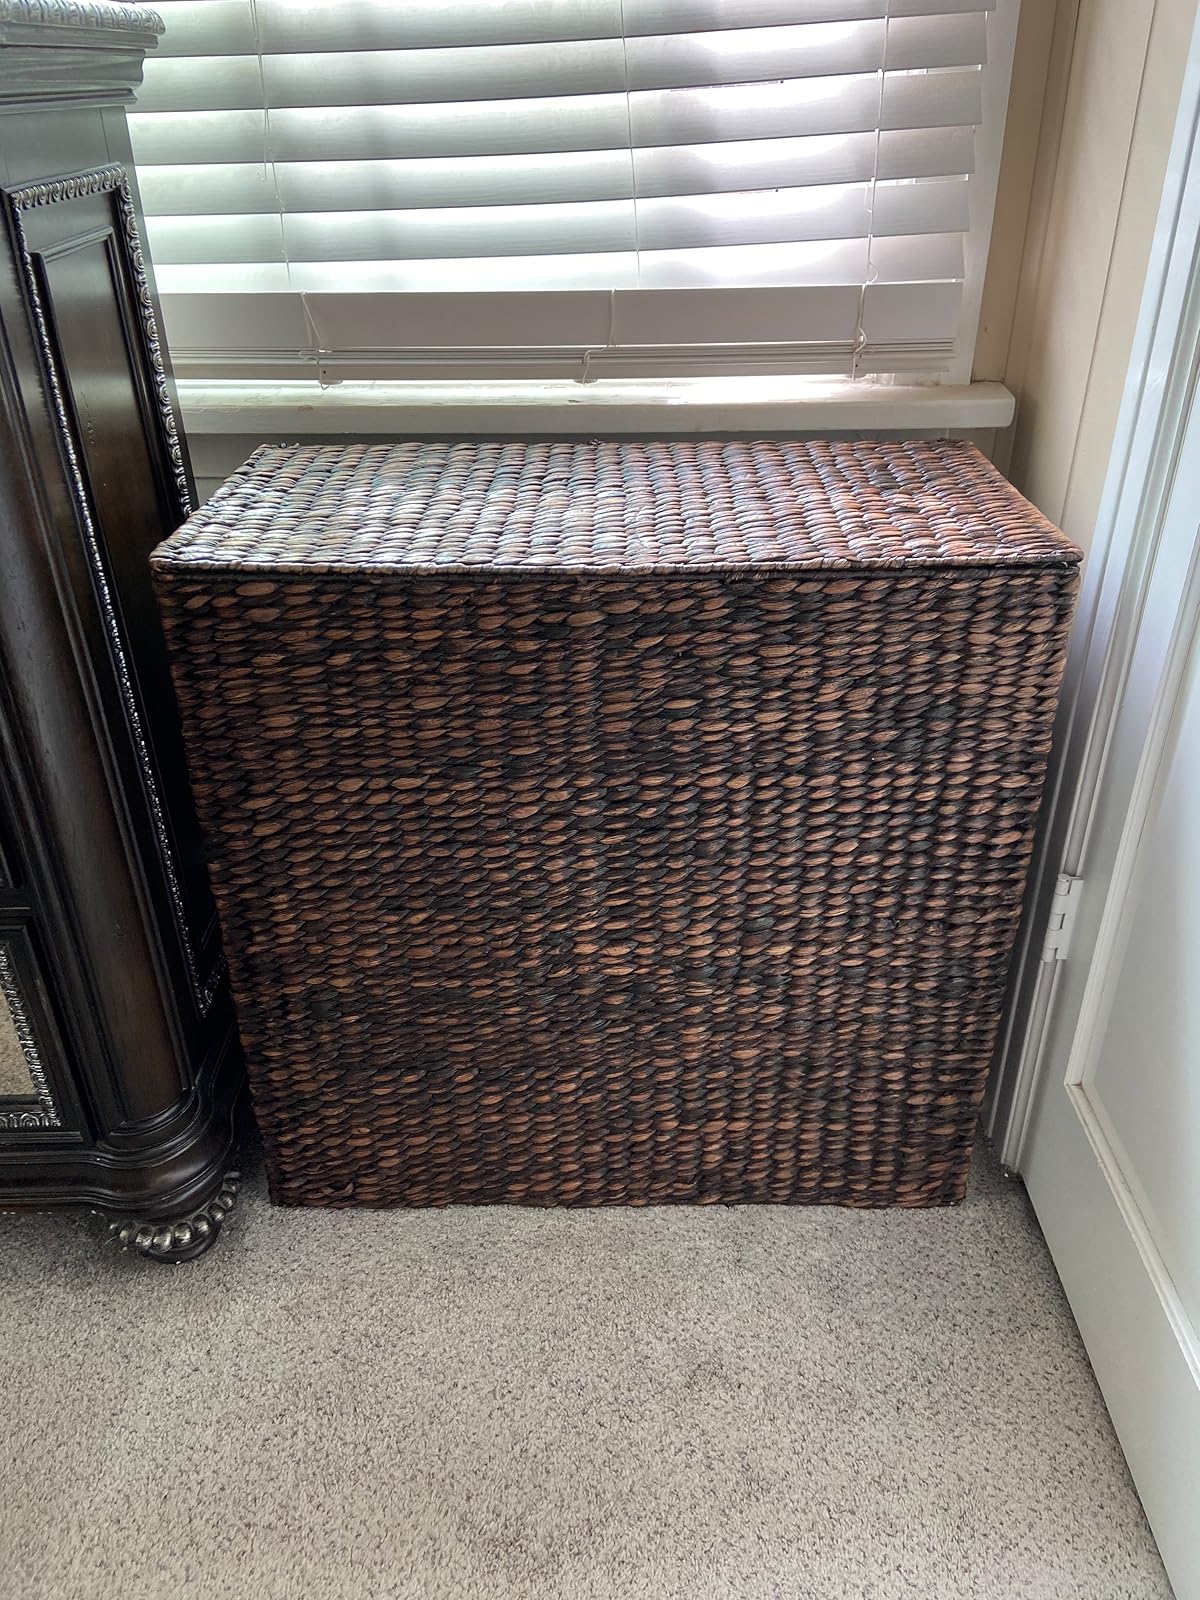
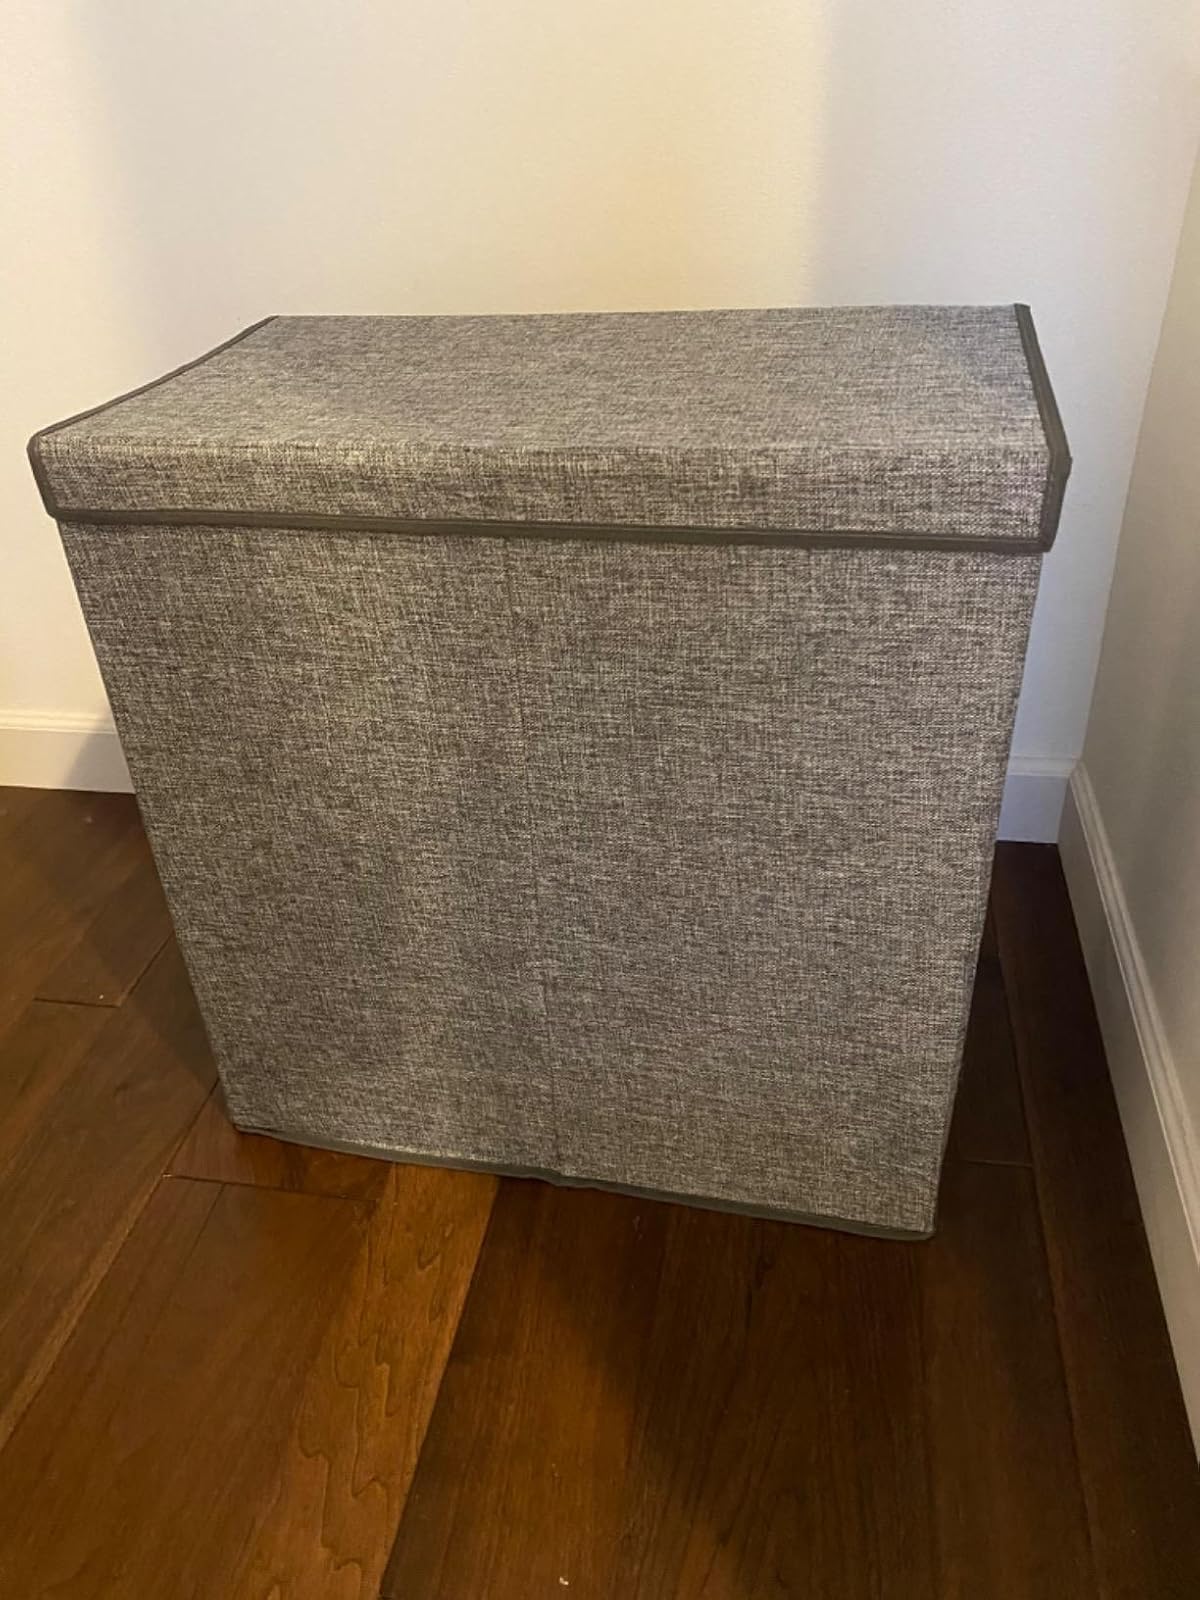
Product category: items_hamper
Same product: no